Drumcondra Church

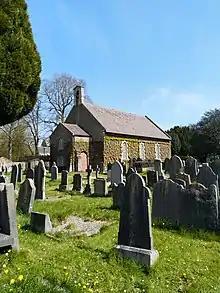
Church and graveyard in 2021

The Birth, Marriage and Death records are held in the Representative Church Body Library in Churchtown, Dublin.